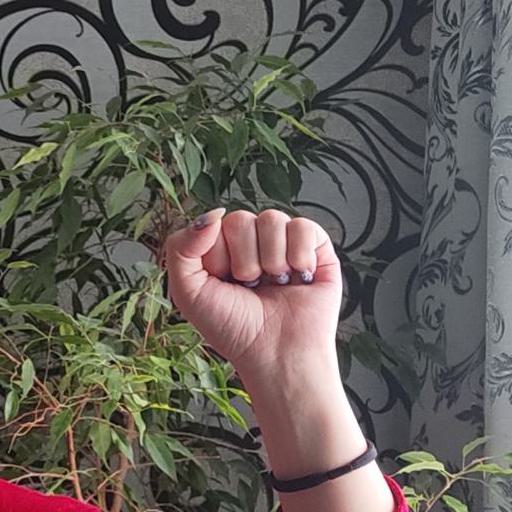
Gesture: fist